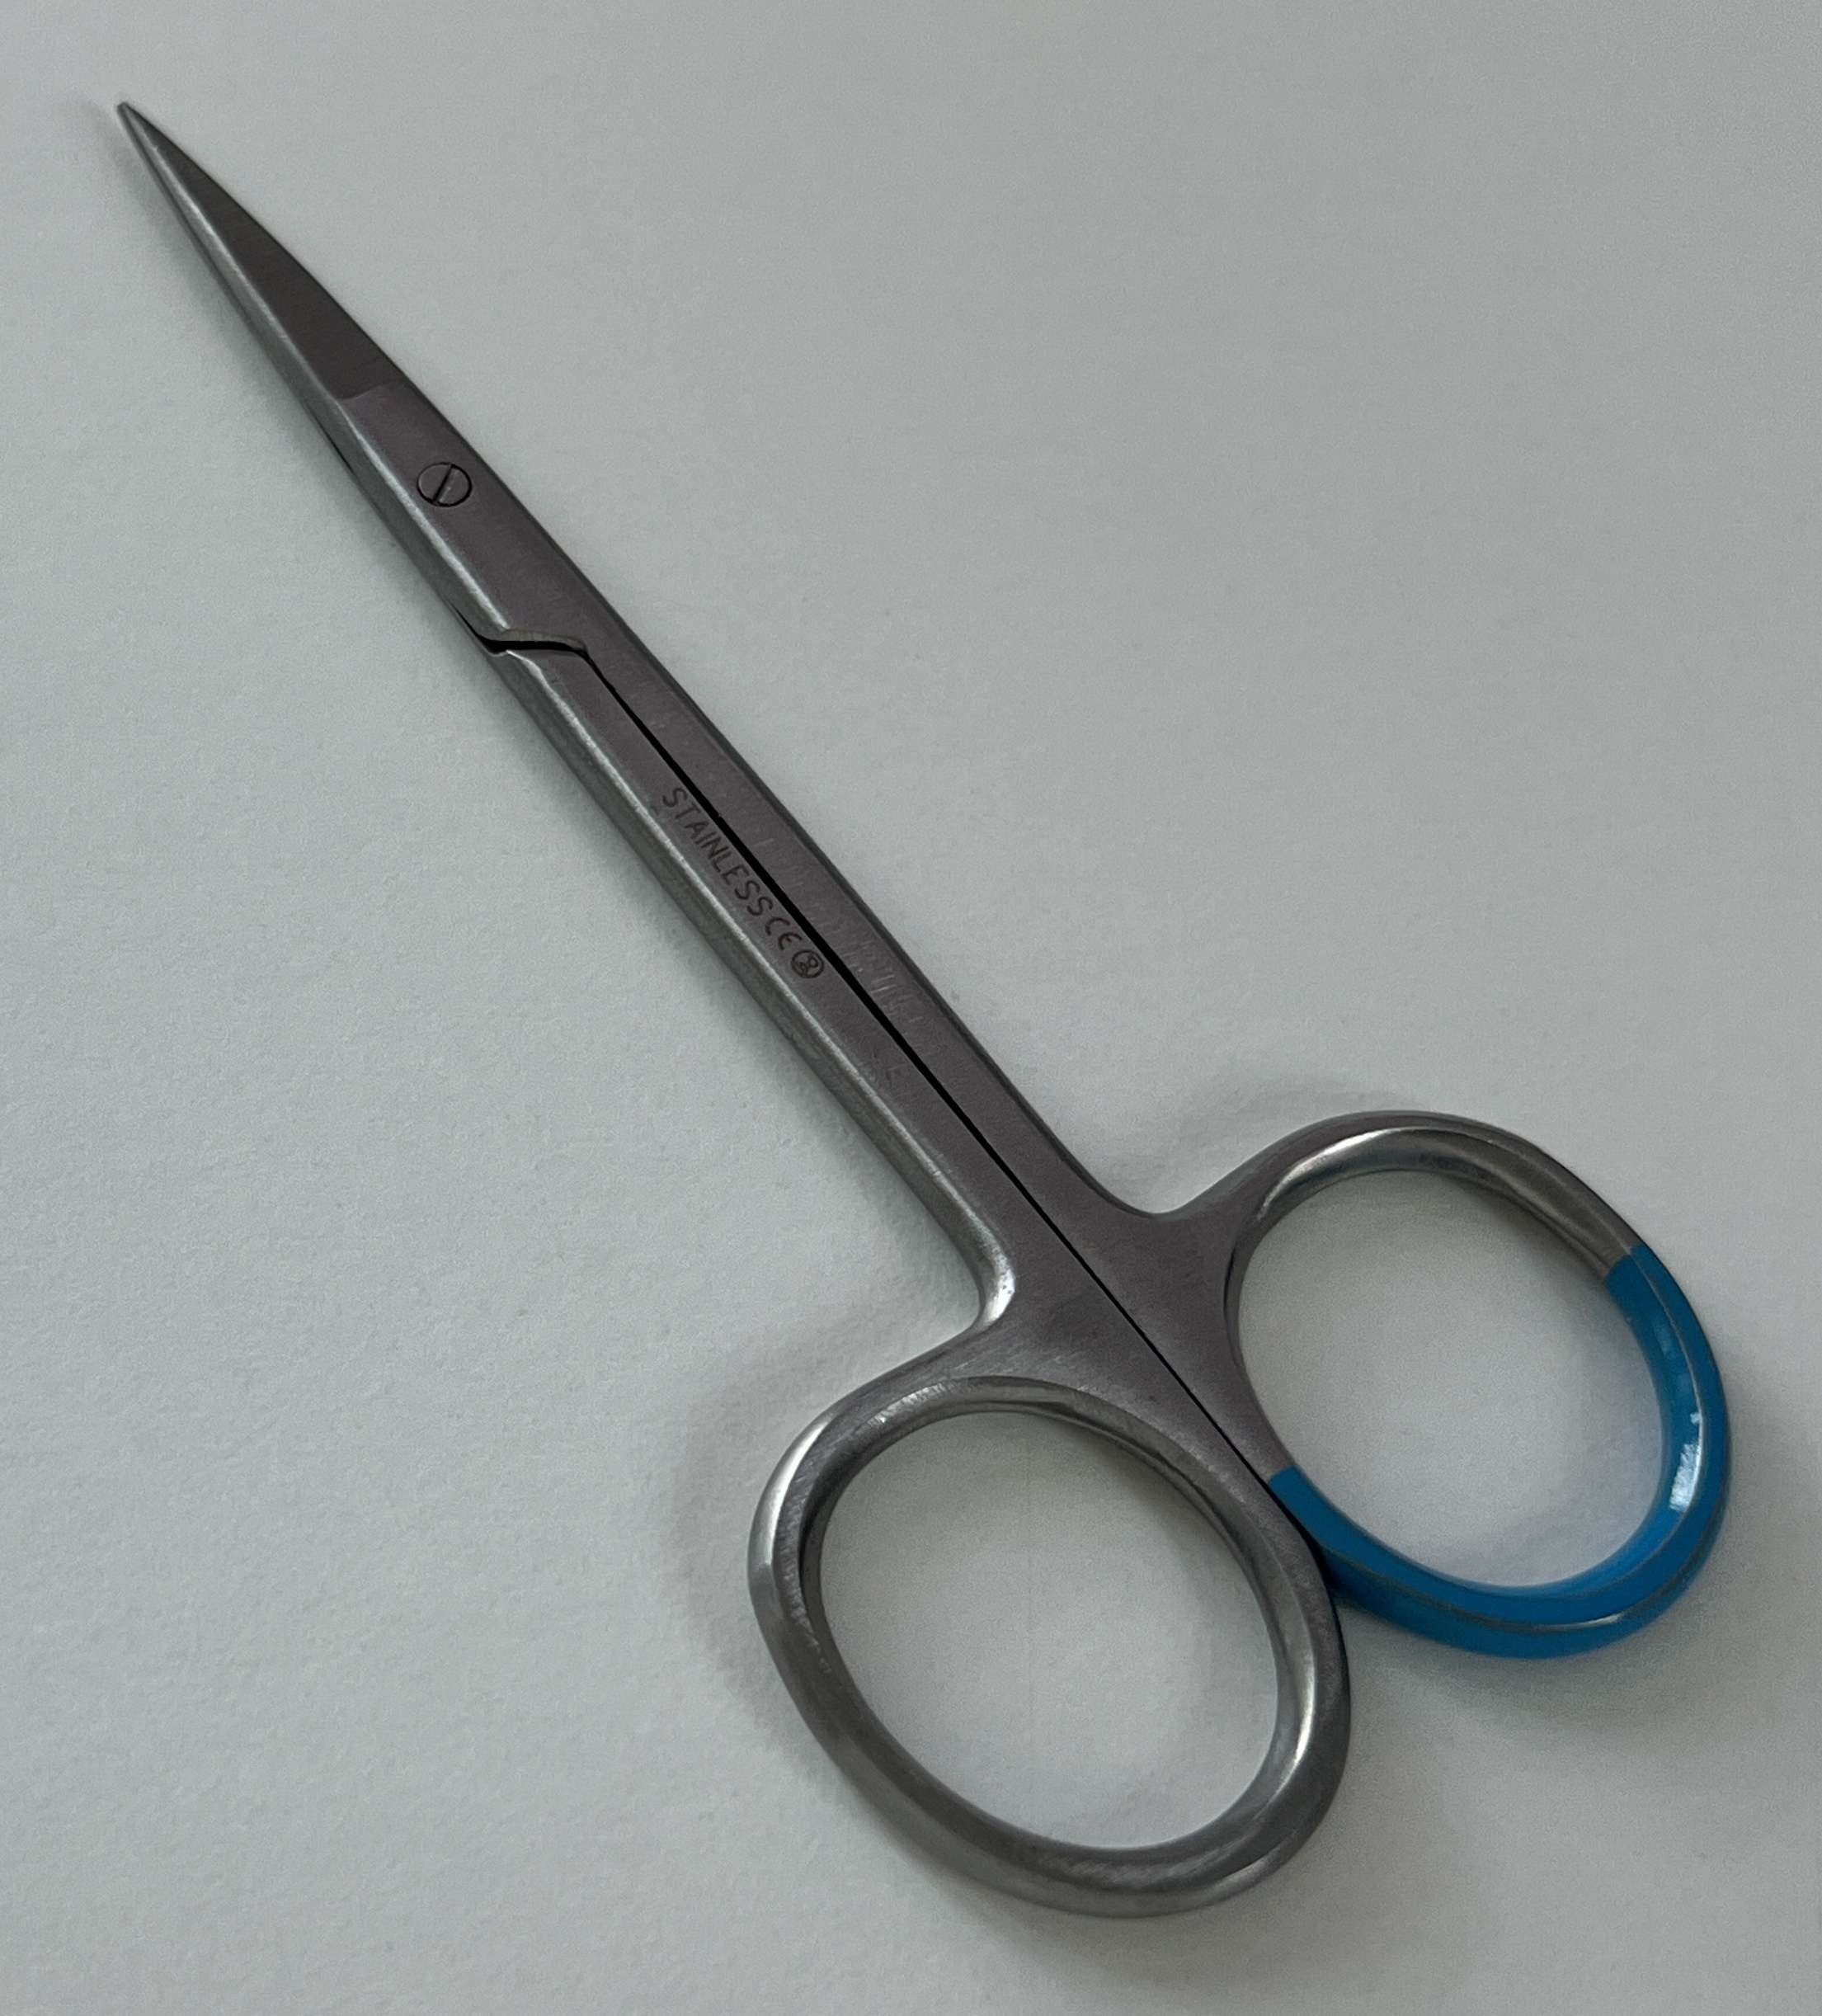
Hinged instrument state: closed